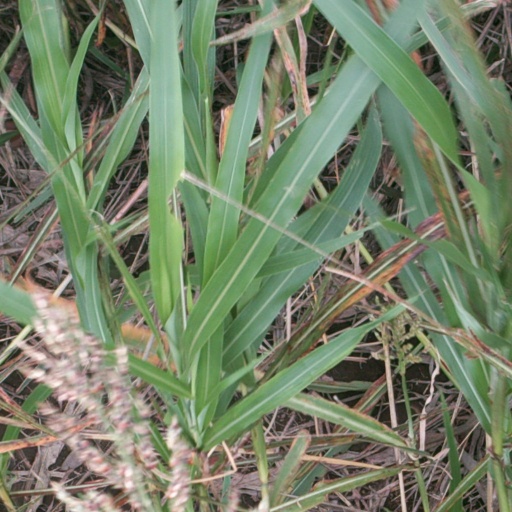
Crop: sorghum